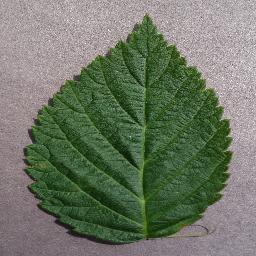
Label: Raspberry___healthy